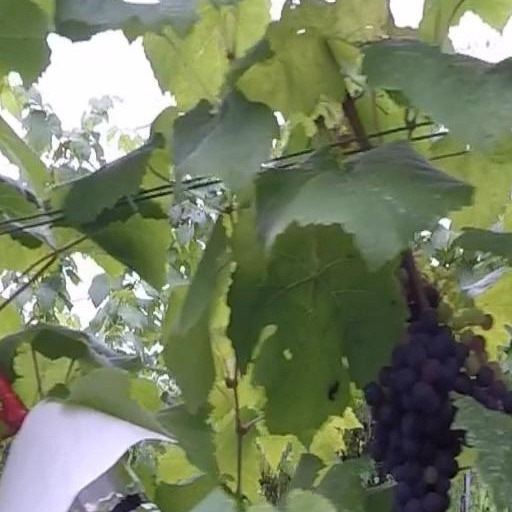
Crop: grape